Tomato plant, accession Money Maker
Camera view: horizontal (90 deg, fisheye); turntable rotation: 30 degrees
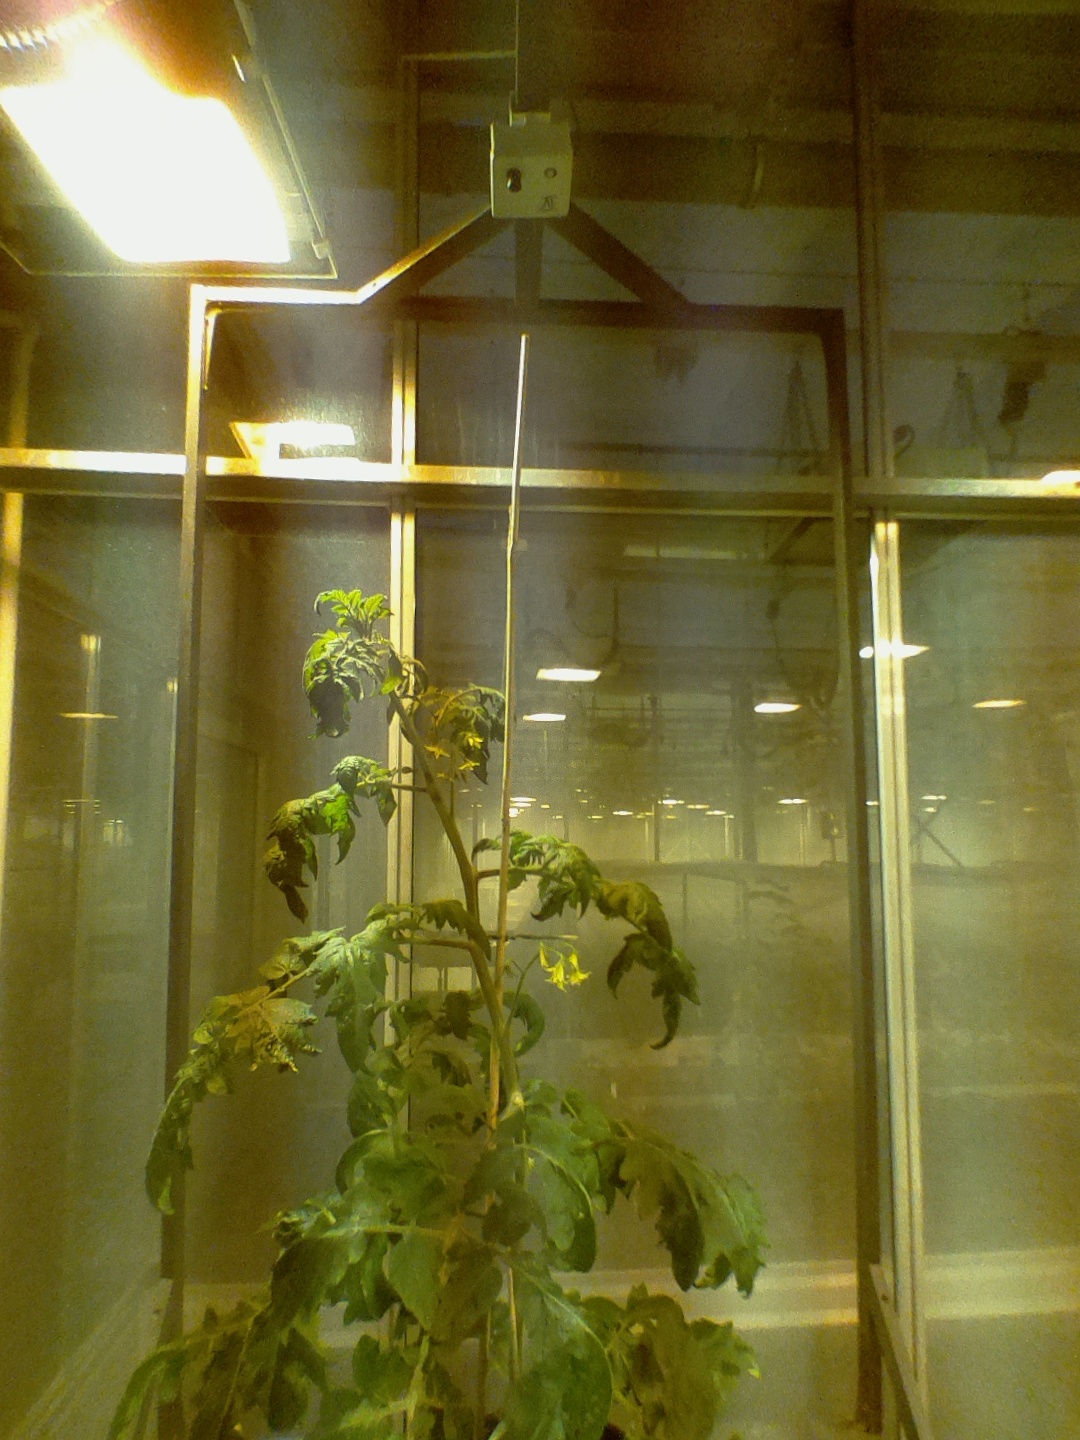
BBCH growth stage 68: Full flowering, 80%-90% of flowers open, more petals falling